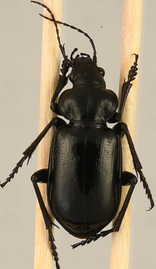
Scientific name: Calosoma affine
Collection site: Konza Prairie Agroecosystem NEON (KONA), plot KONA_007